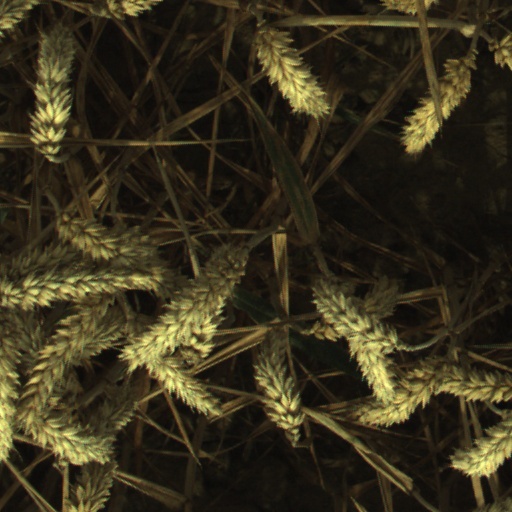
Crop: wheat